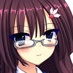
Portrait style: Anime Portrait